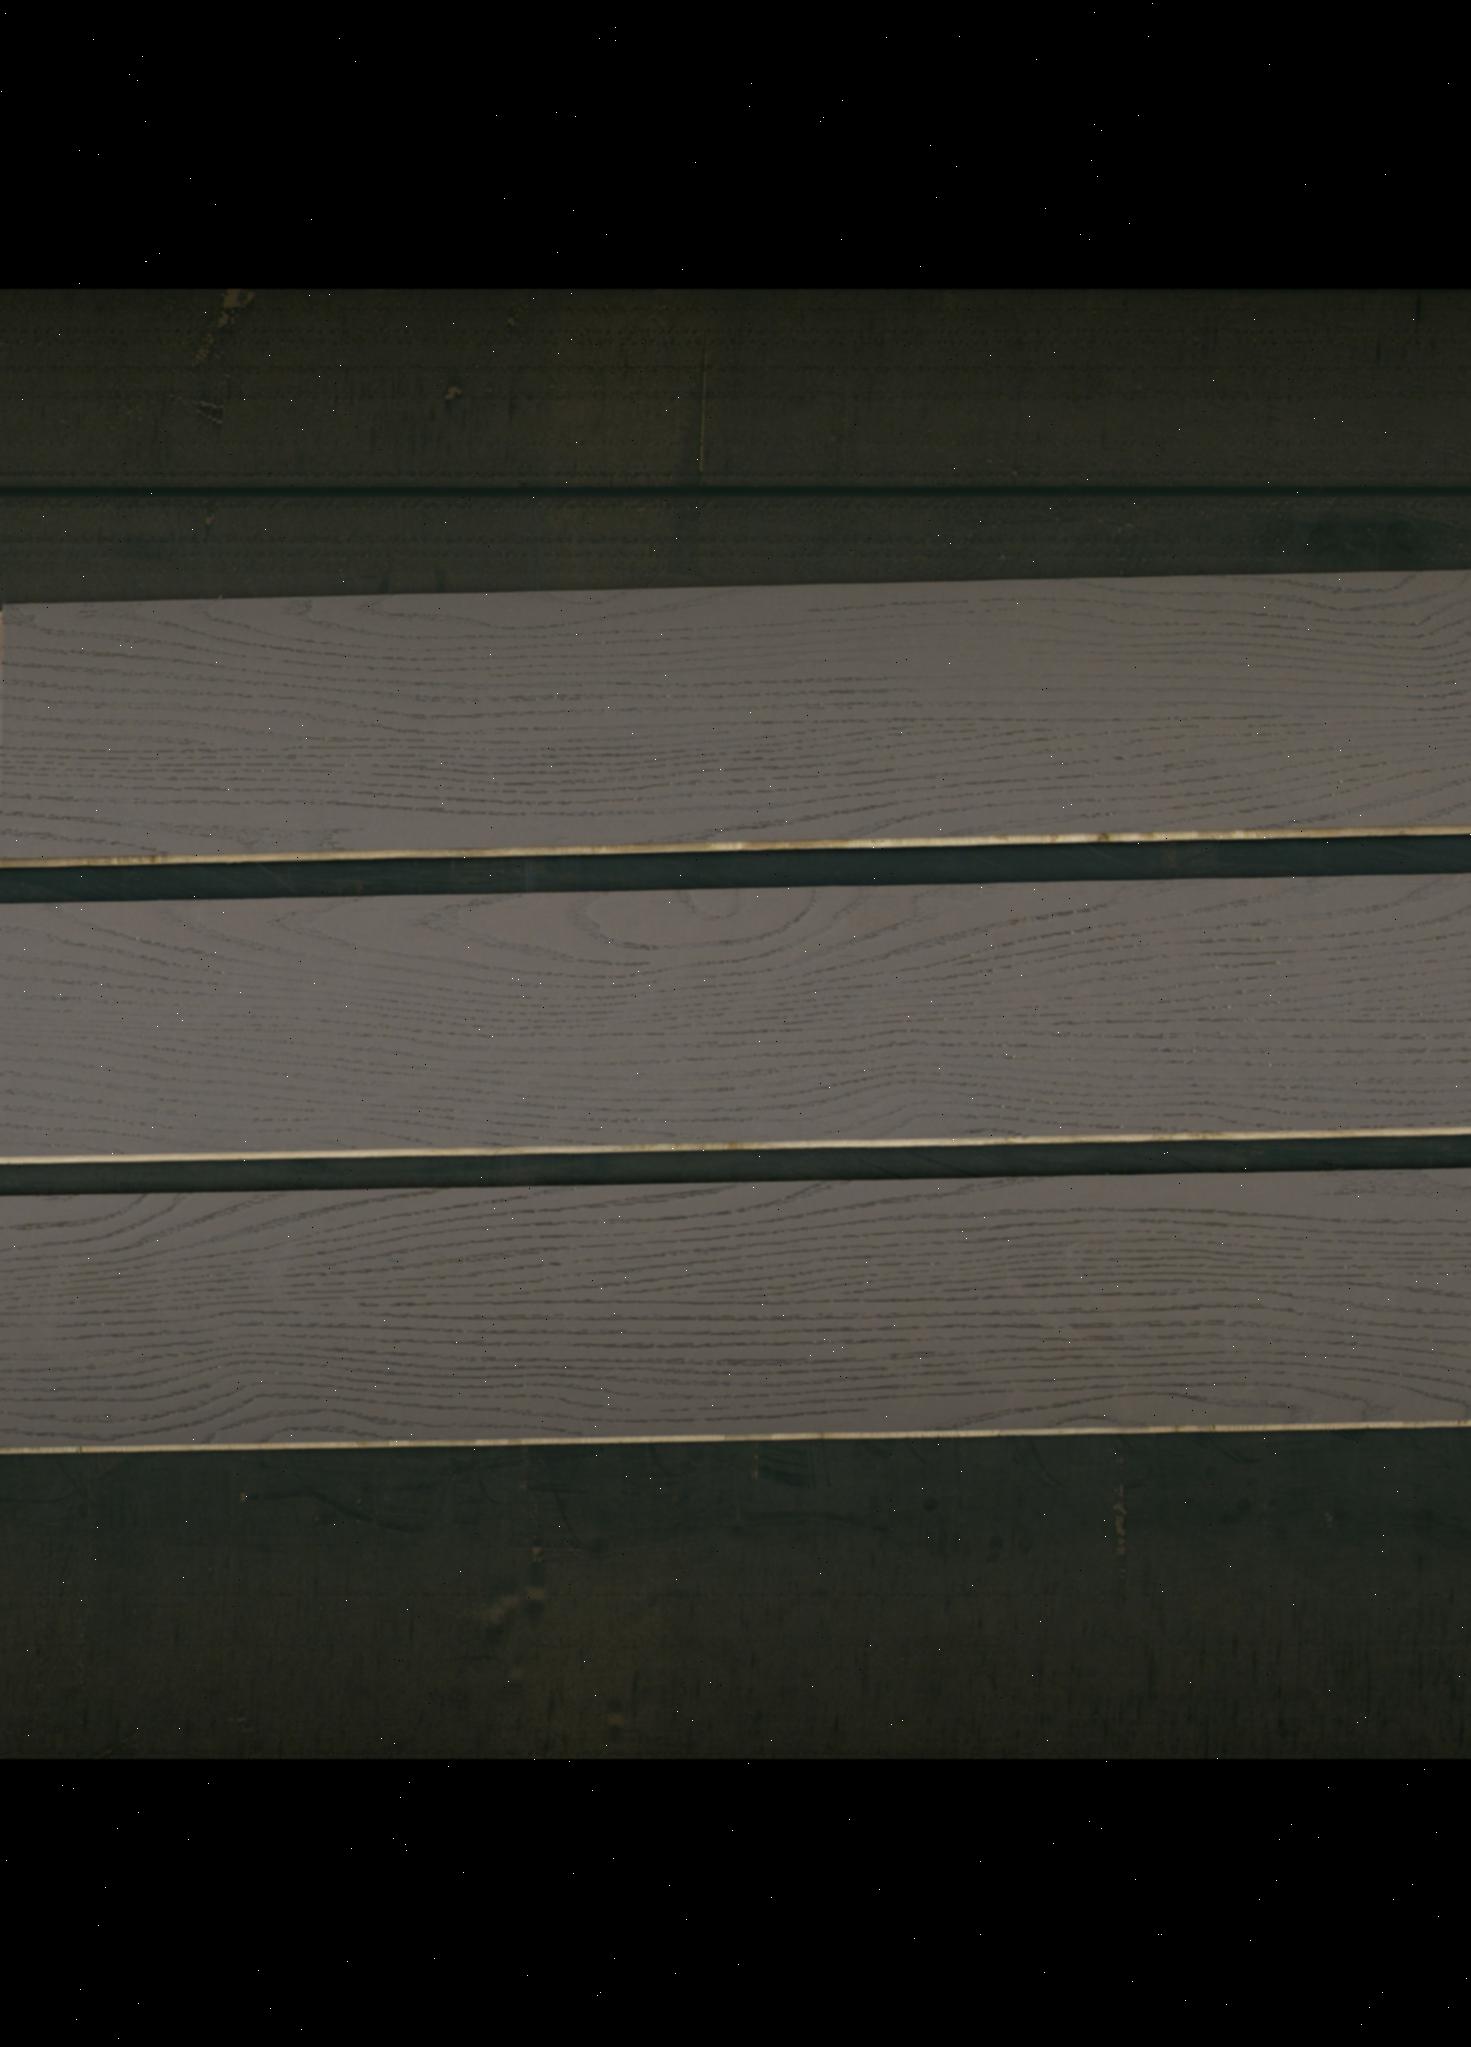
Label: mixers